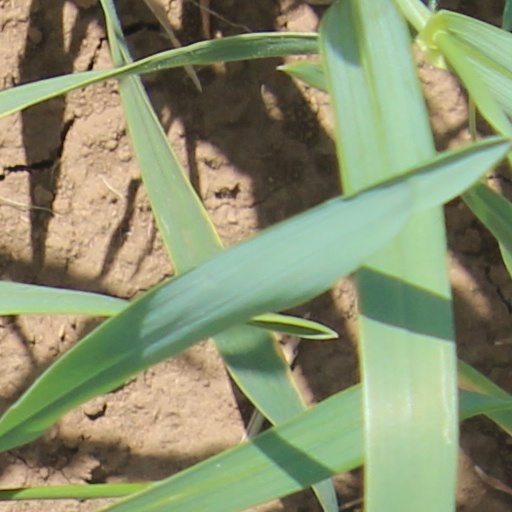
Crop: wheat